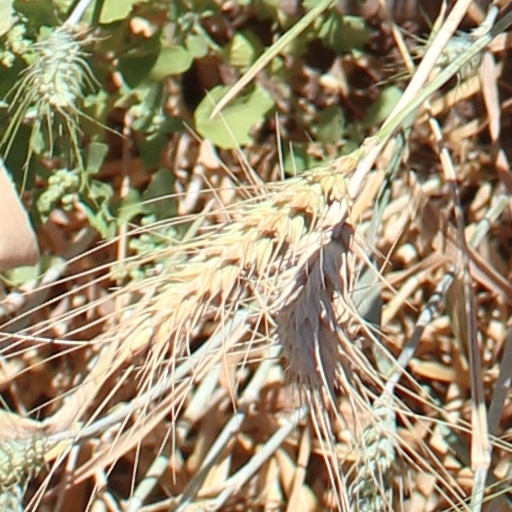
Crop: wheat